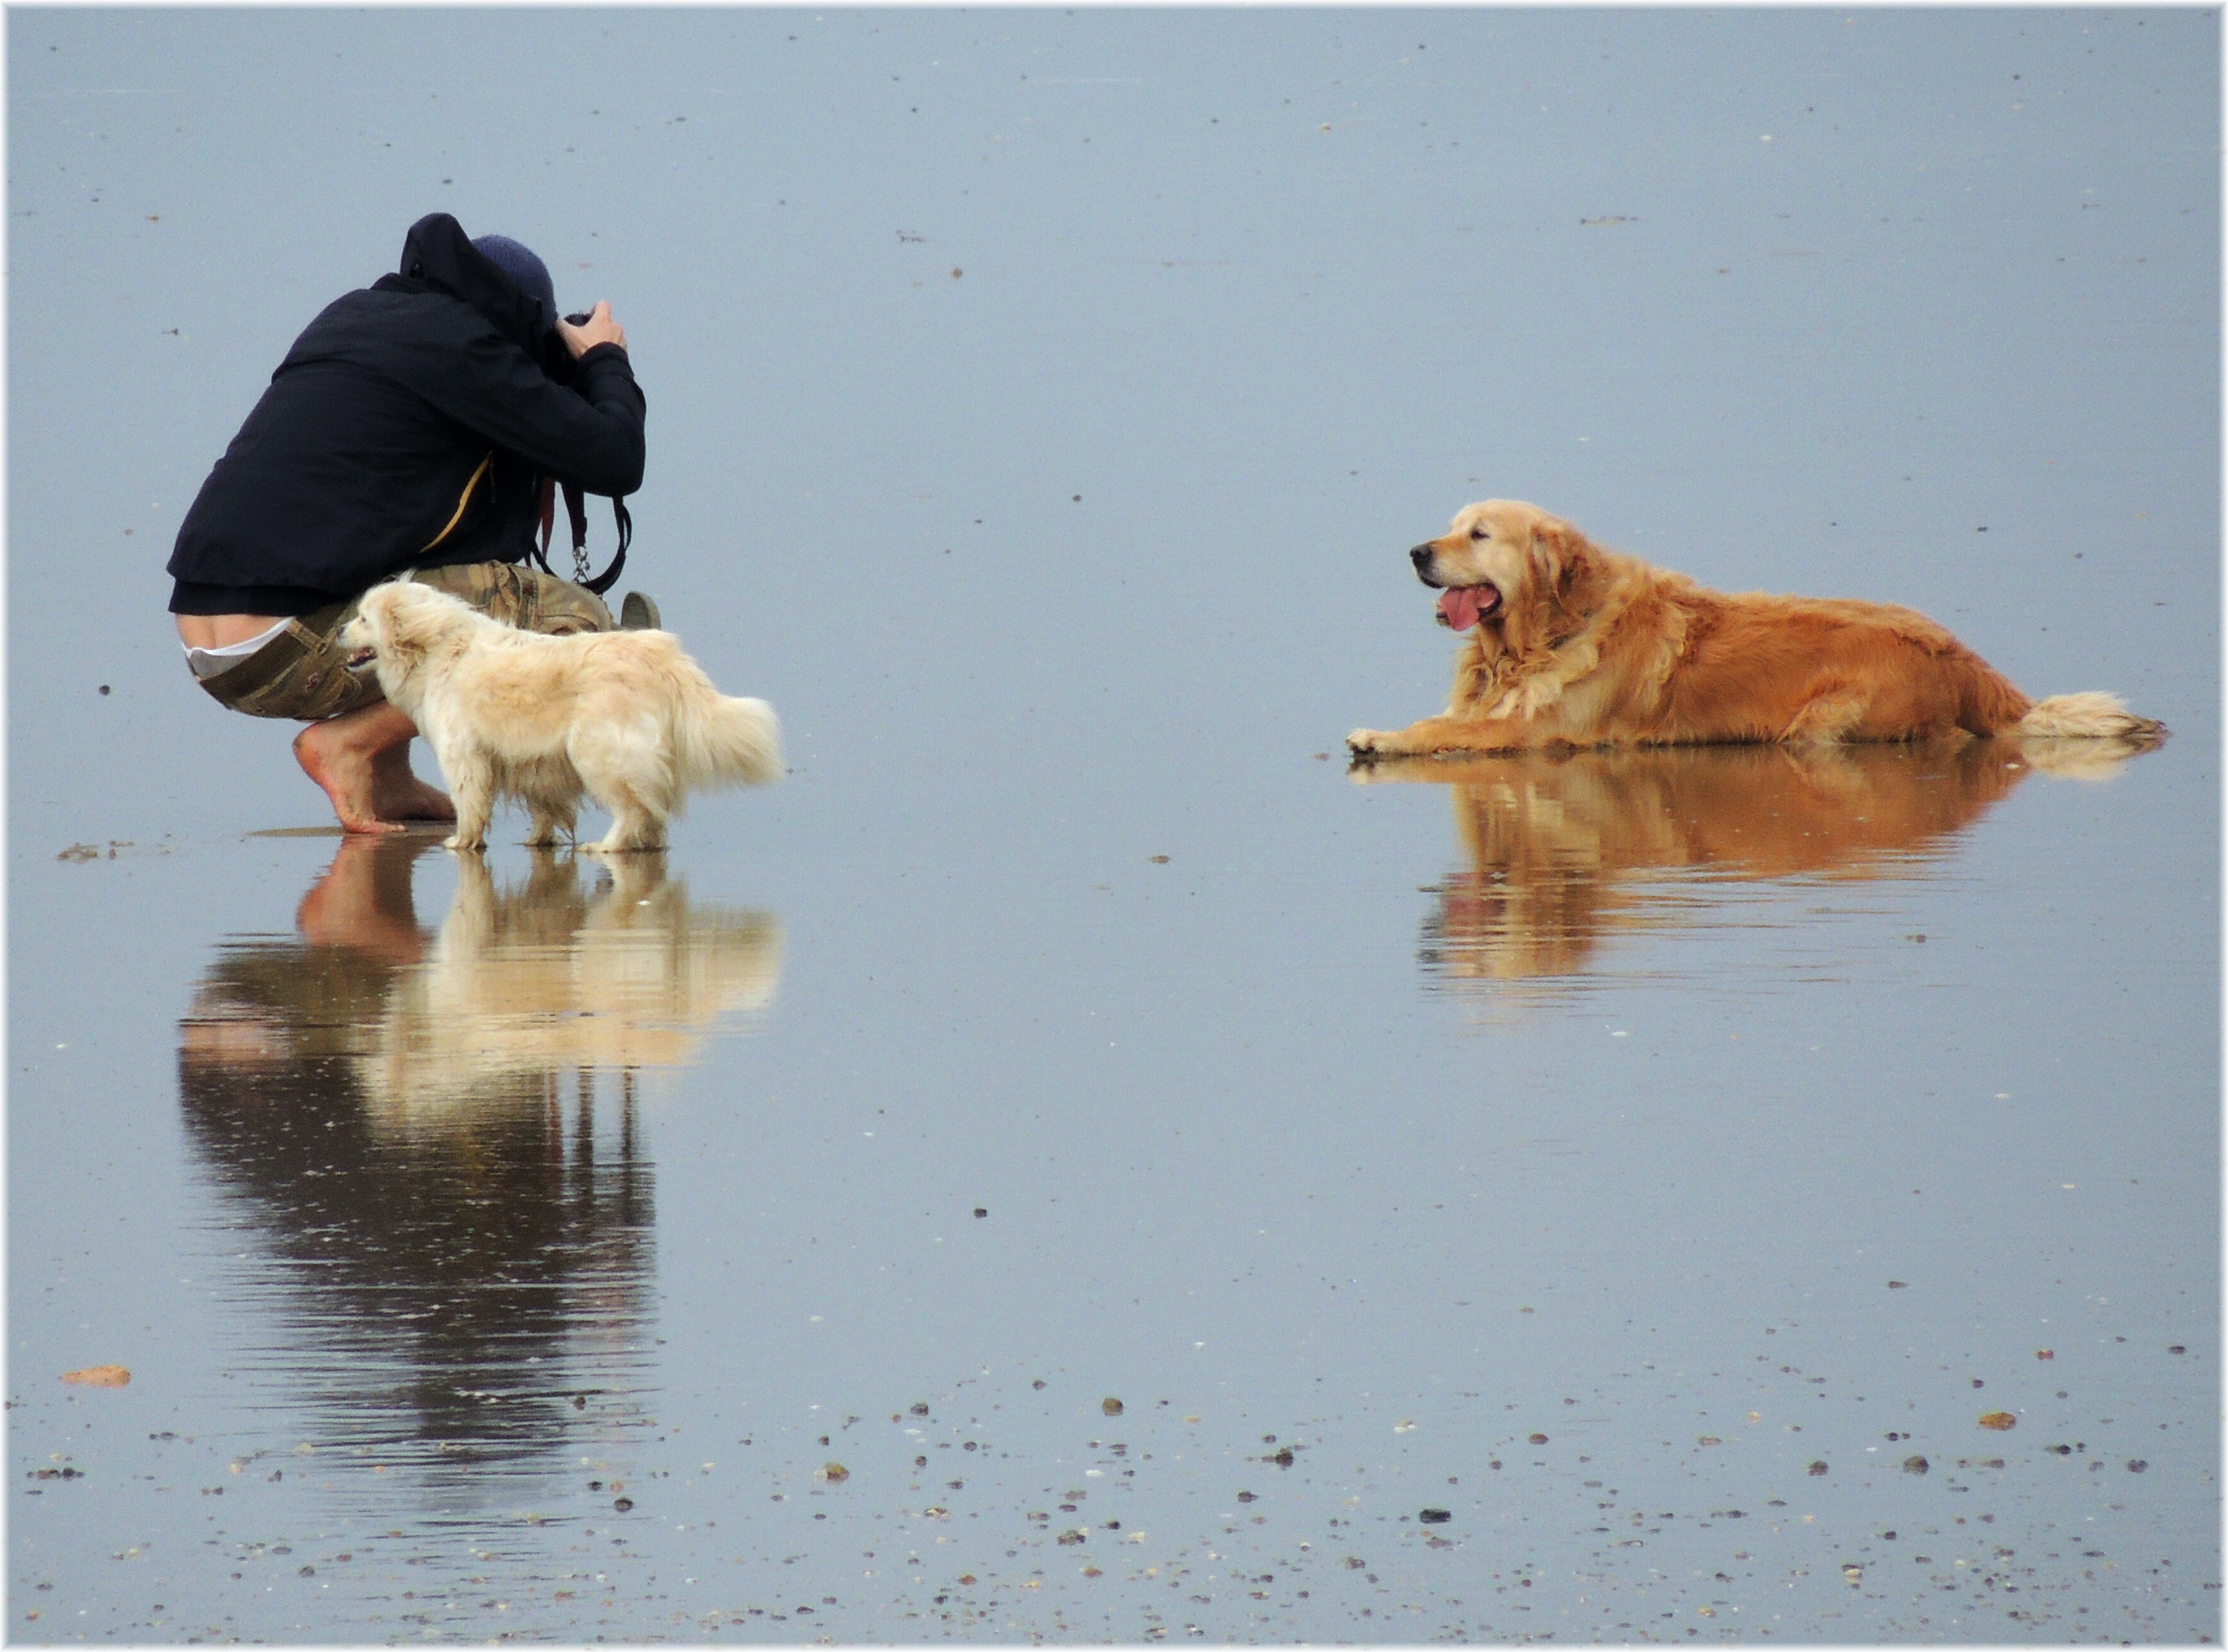
dog, mammal, golden retriever, dog like mammal